Boni & Liveright

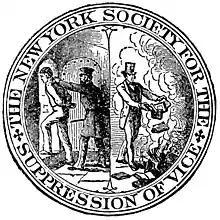
In the 1920s much of the modernist material published by Boni & Liveright was challenged by the New York Society for the Suppression of Vice.

With outside investment that principally came from Horace Liveright's father-in-law, paper executive Herman Elsas, Boni & Liveright incorporated on February 16, 1917. Though Liveright had no publishing experience (he had been a bond and paper salesman), Albert Boni recently had run a Greenwich Village bookshop with his brother, Charles. Boni's association with Village bohemia and his earlier success publishing a line of inexpensive, pocket-sized classics called the Little Leather Library served as inspiration for B&L's debut list called "The Modern Library of the World's Best Books." A mix of well-known and hard-to-find literature priced at 60 cents apiece and bound in lambskin, the "Modern Library" in 1917, according to biographer Walker Gilmer, "reflected the avant-garde influence of [Albert Boni's] Washington Square book-borrowing friends: Wilde, "The Picture of Dorian Gray"; Strindberg, "Married"; Kipling, "Soldiers Three"; Stevenson, "Treasure Island"; Wells, "The War in the Air"; Ibsen, "A Doll's House", "An Enemy of the People", and "Ghosts"; France, "The Red Lily"; de Maupassant, "Mademoiselle Fifi, and Other Stories"; Nietzsche, "Thus Spoke Zarathustra"; Dostoyevsky, "Poor Folk"; Maeterlinck, "A Miracle of Saint Anthony"; and Schopenhauer, ""."